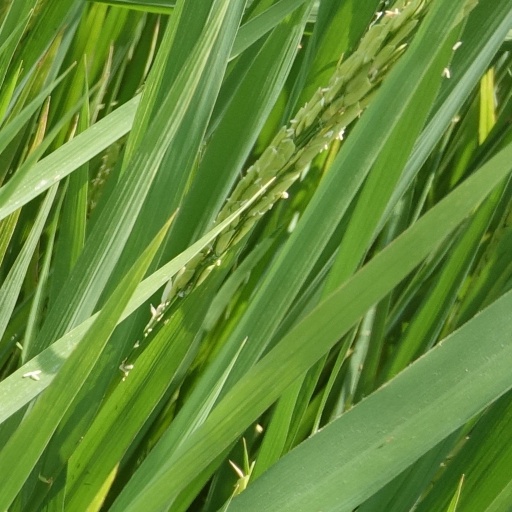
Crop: rice